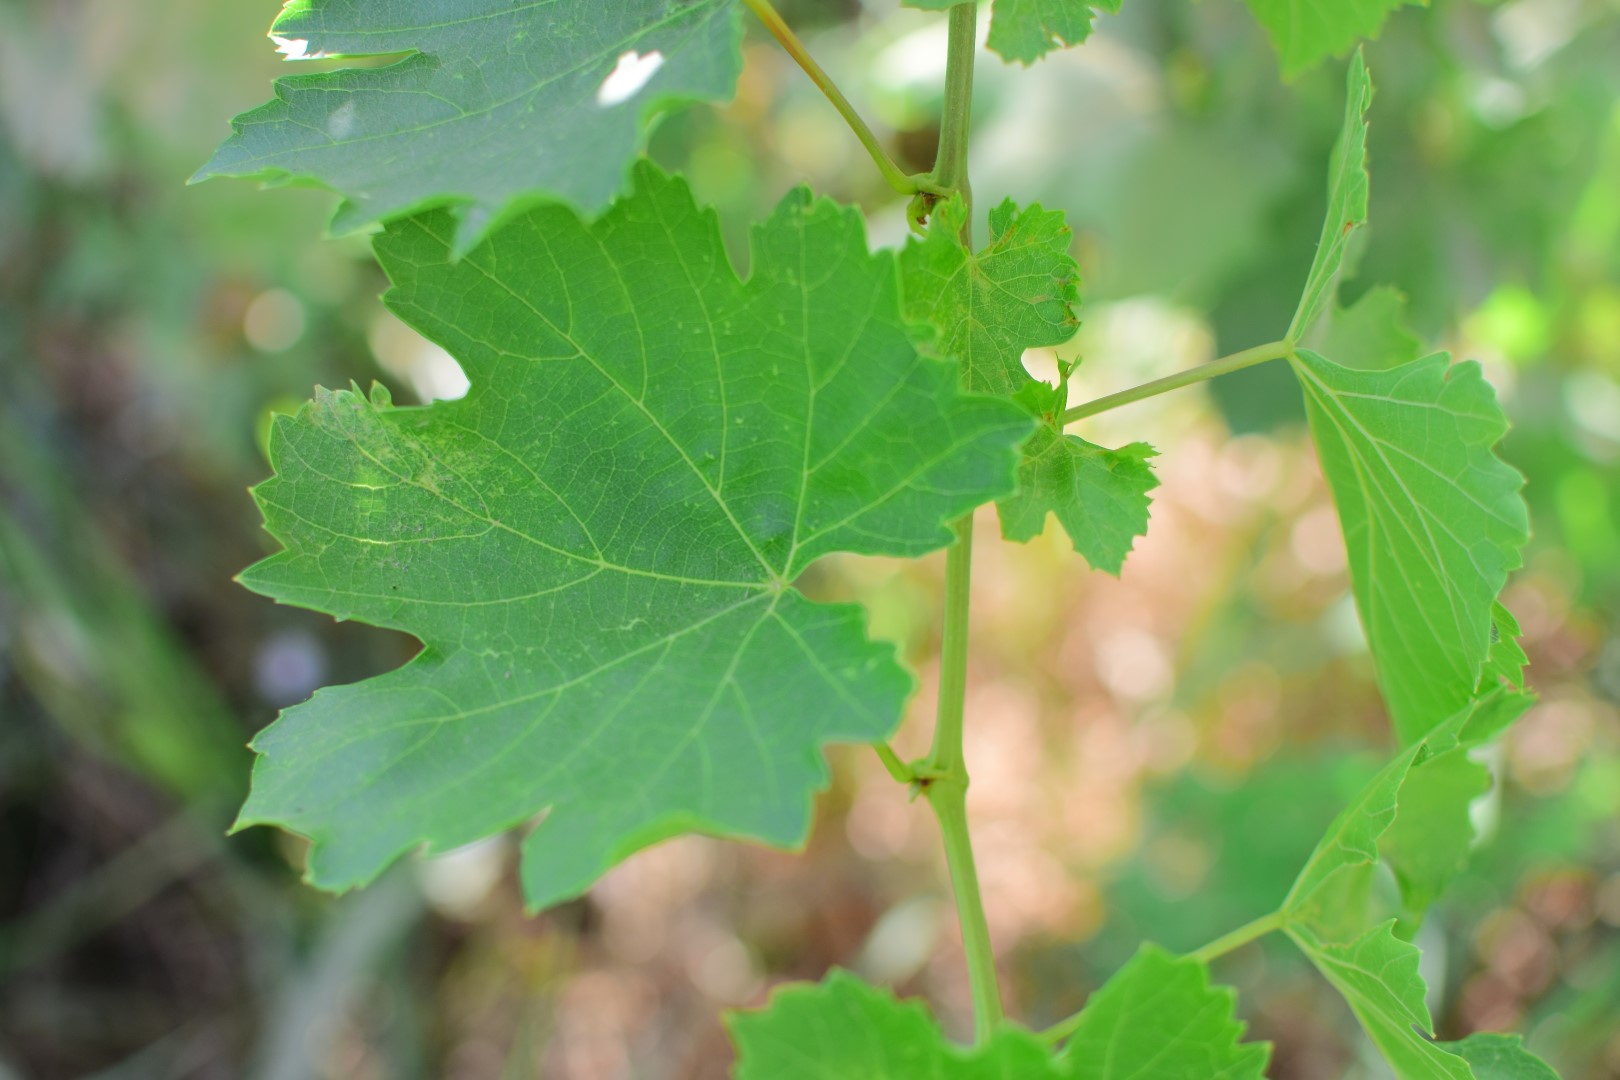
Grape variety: Deas Al-Annz